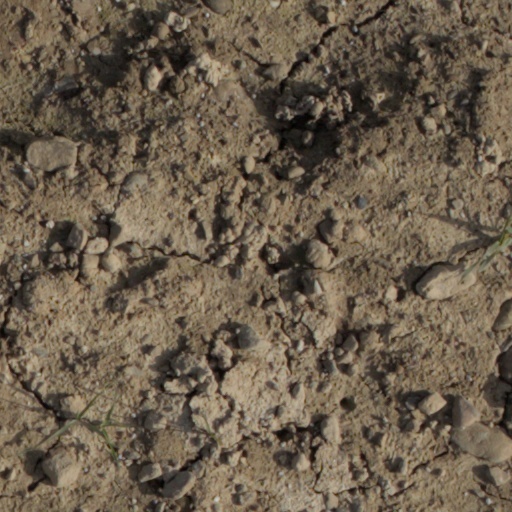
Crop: wheat